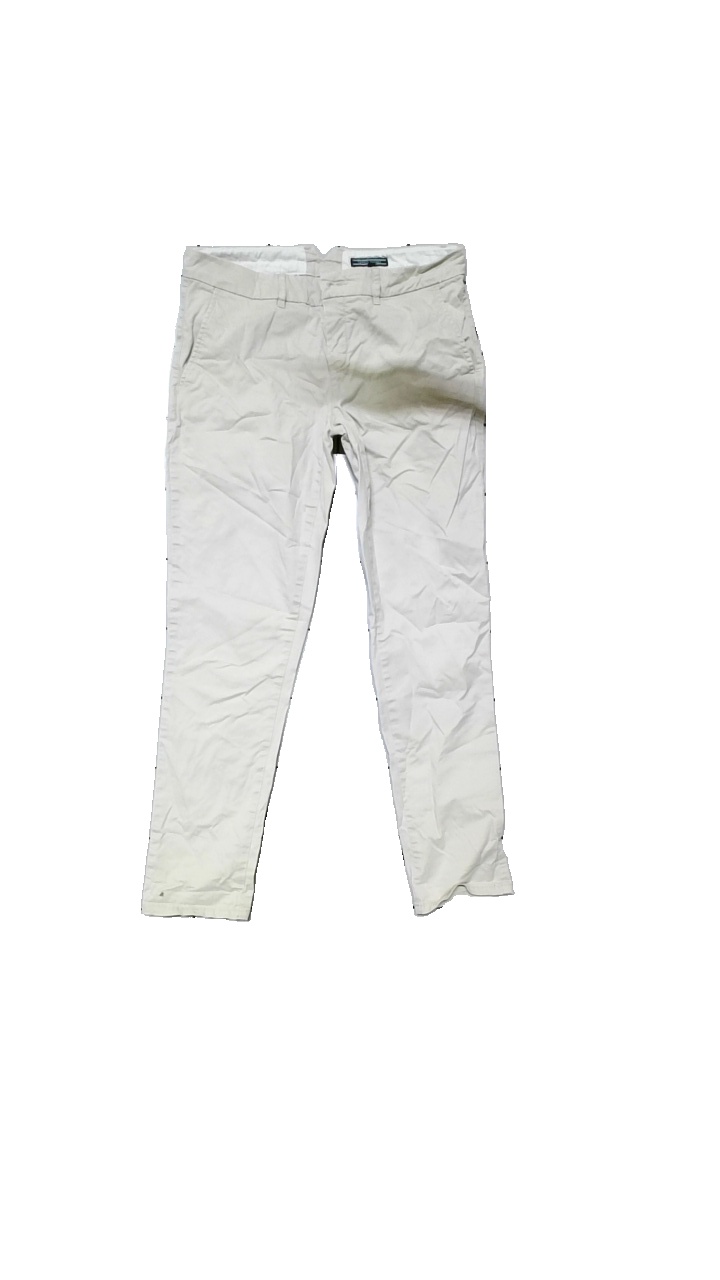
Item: Trousers (Men)
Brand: Tommy Hilfiger
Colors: Beige
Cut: None
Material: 97% cotton, 3% elastane
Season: All
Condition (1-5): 3
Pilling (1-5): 4
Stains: Minor
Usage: Reuse
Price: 100-150